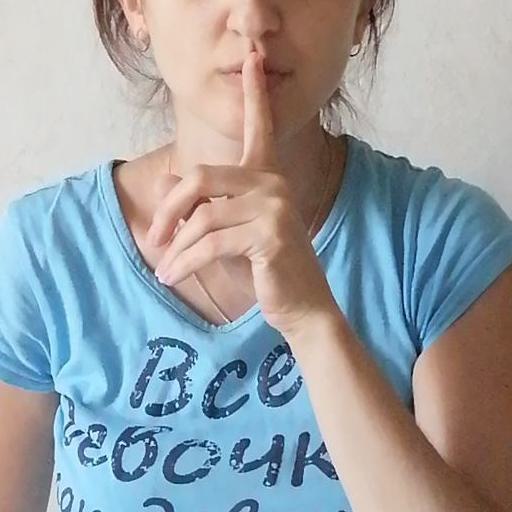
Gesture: mute